Wyatt Earp in popular culture

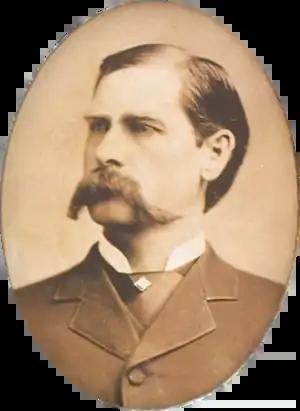
Earp at about age 39

Wyatt Earp (March 19, 1848 – January 13, 1929) was an American Old West lawman and gambler in Cochise County, Arizona Territory, and a deputy marshal in Tombstone, Arizona Territory.